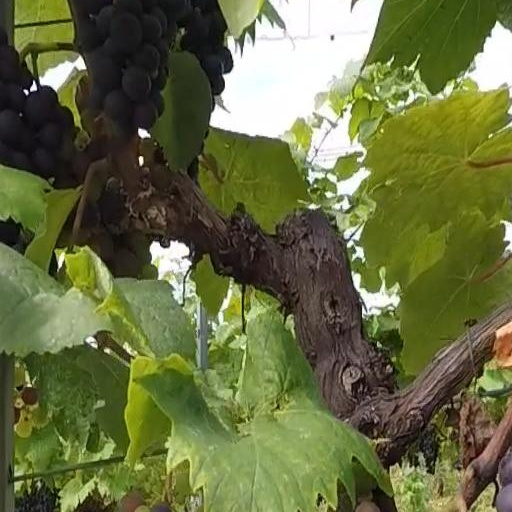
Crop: grape